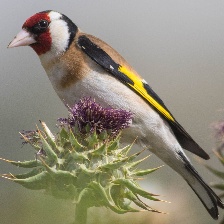
Species: EUROPEAN GOLDFINCH
Scientific name: CARDUELIS CARDUELIS
ImageNet parent category: goldfinch